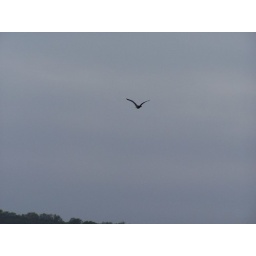
I caught this bird in flight while standing of the shore of Okmulgee Lake.